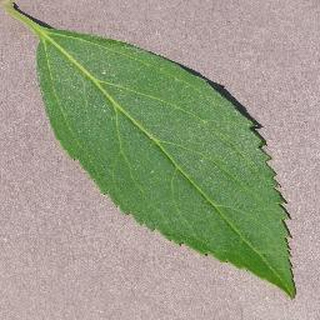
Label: healthy_cherry